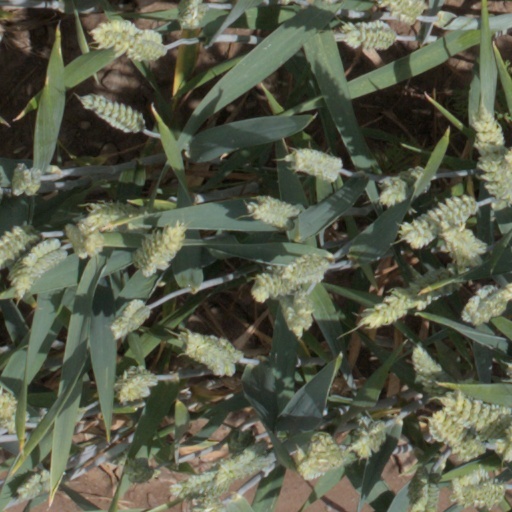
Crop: wheat